Le Rocher-Percé Regional County Municipality

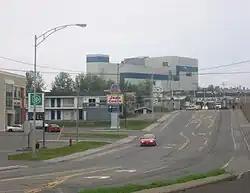
Chandler

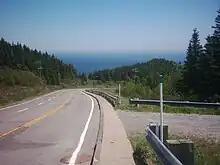
Quebec Route 132 near Percé

Highways and numbered routes that run through the municipality, including external routes that start or finish at the county border: